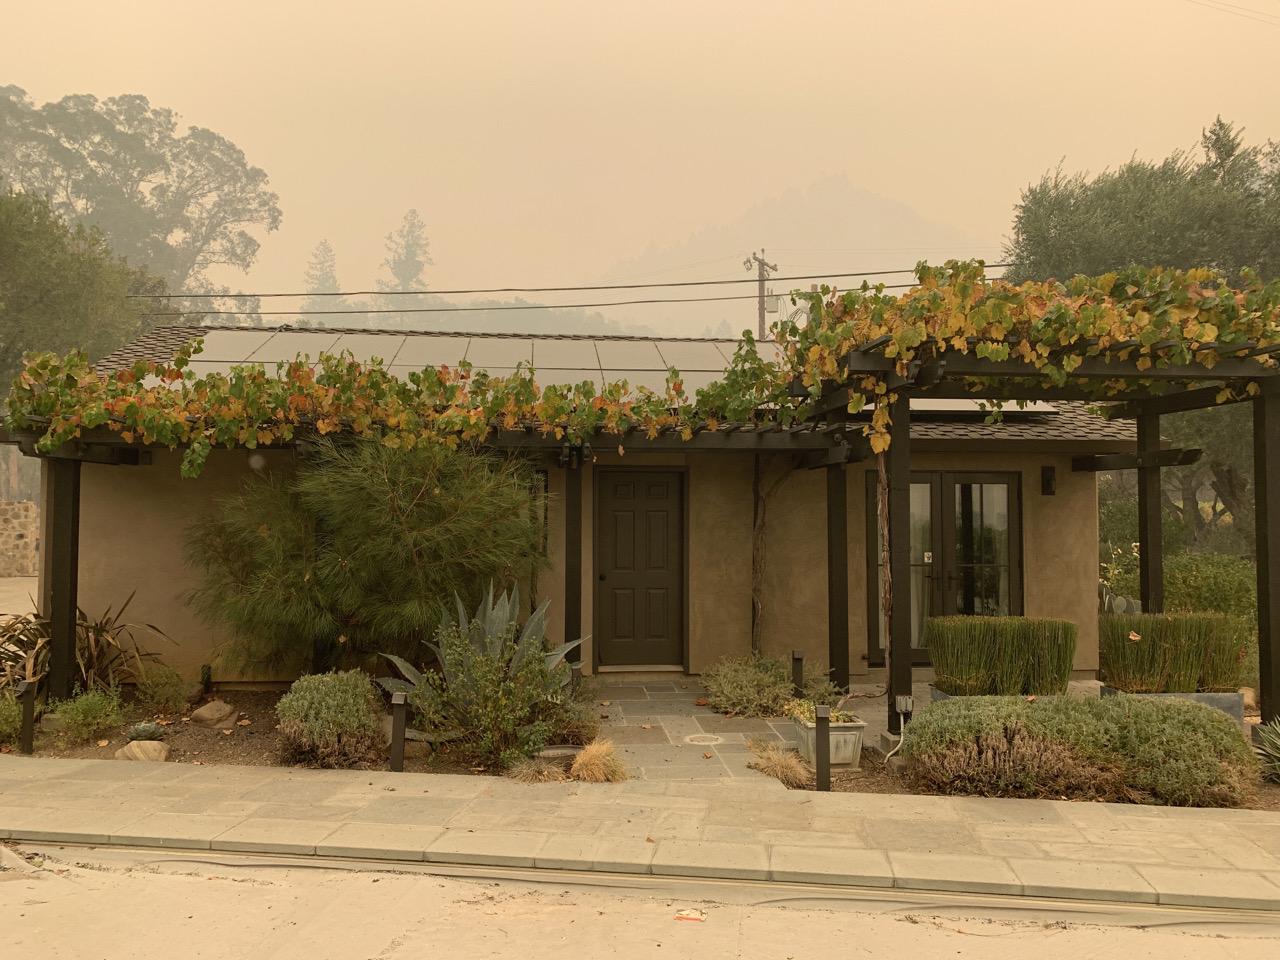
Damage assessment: no_damage